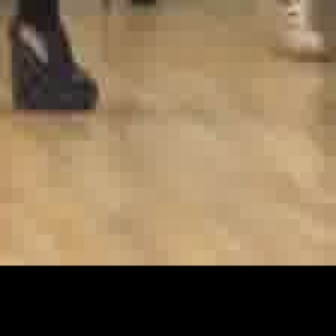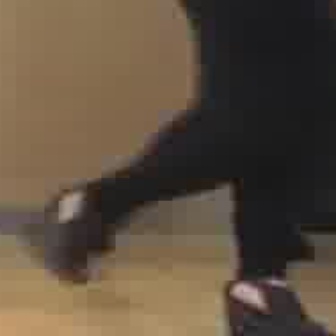
  Please identify the target specified by the bounding box [5,14,95,104] in the first image and locate it in the second image. Return the coordinates in [x_min,y_min,x_max,y_max] format.
Answer: [14,181,115,283]